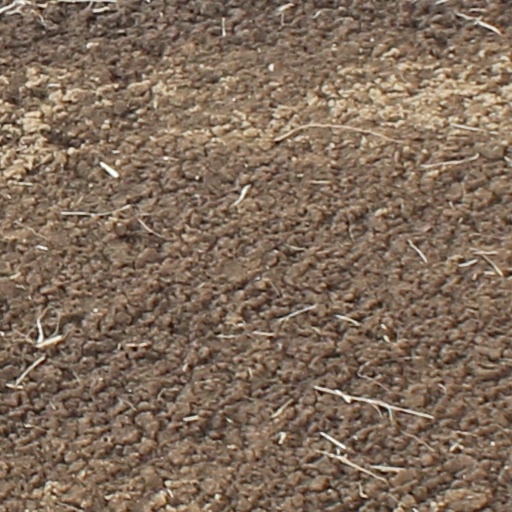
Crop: wheat